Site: brandenburg
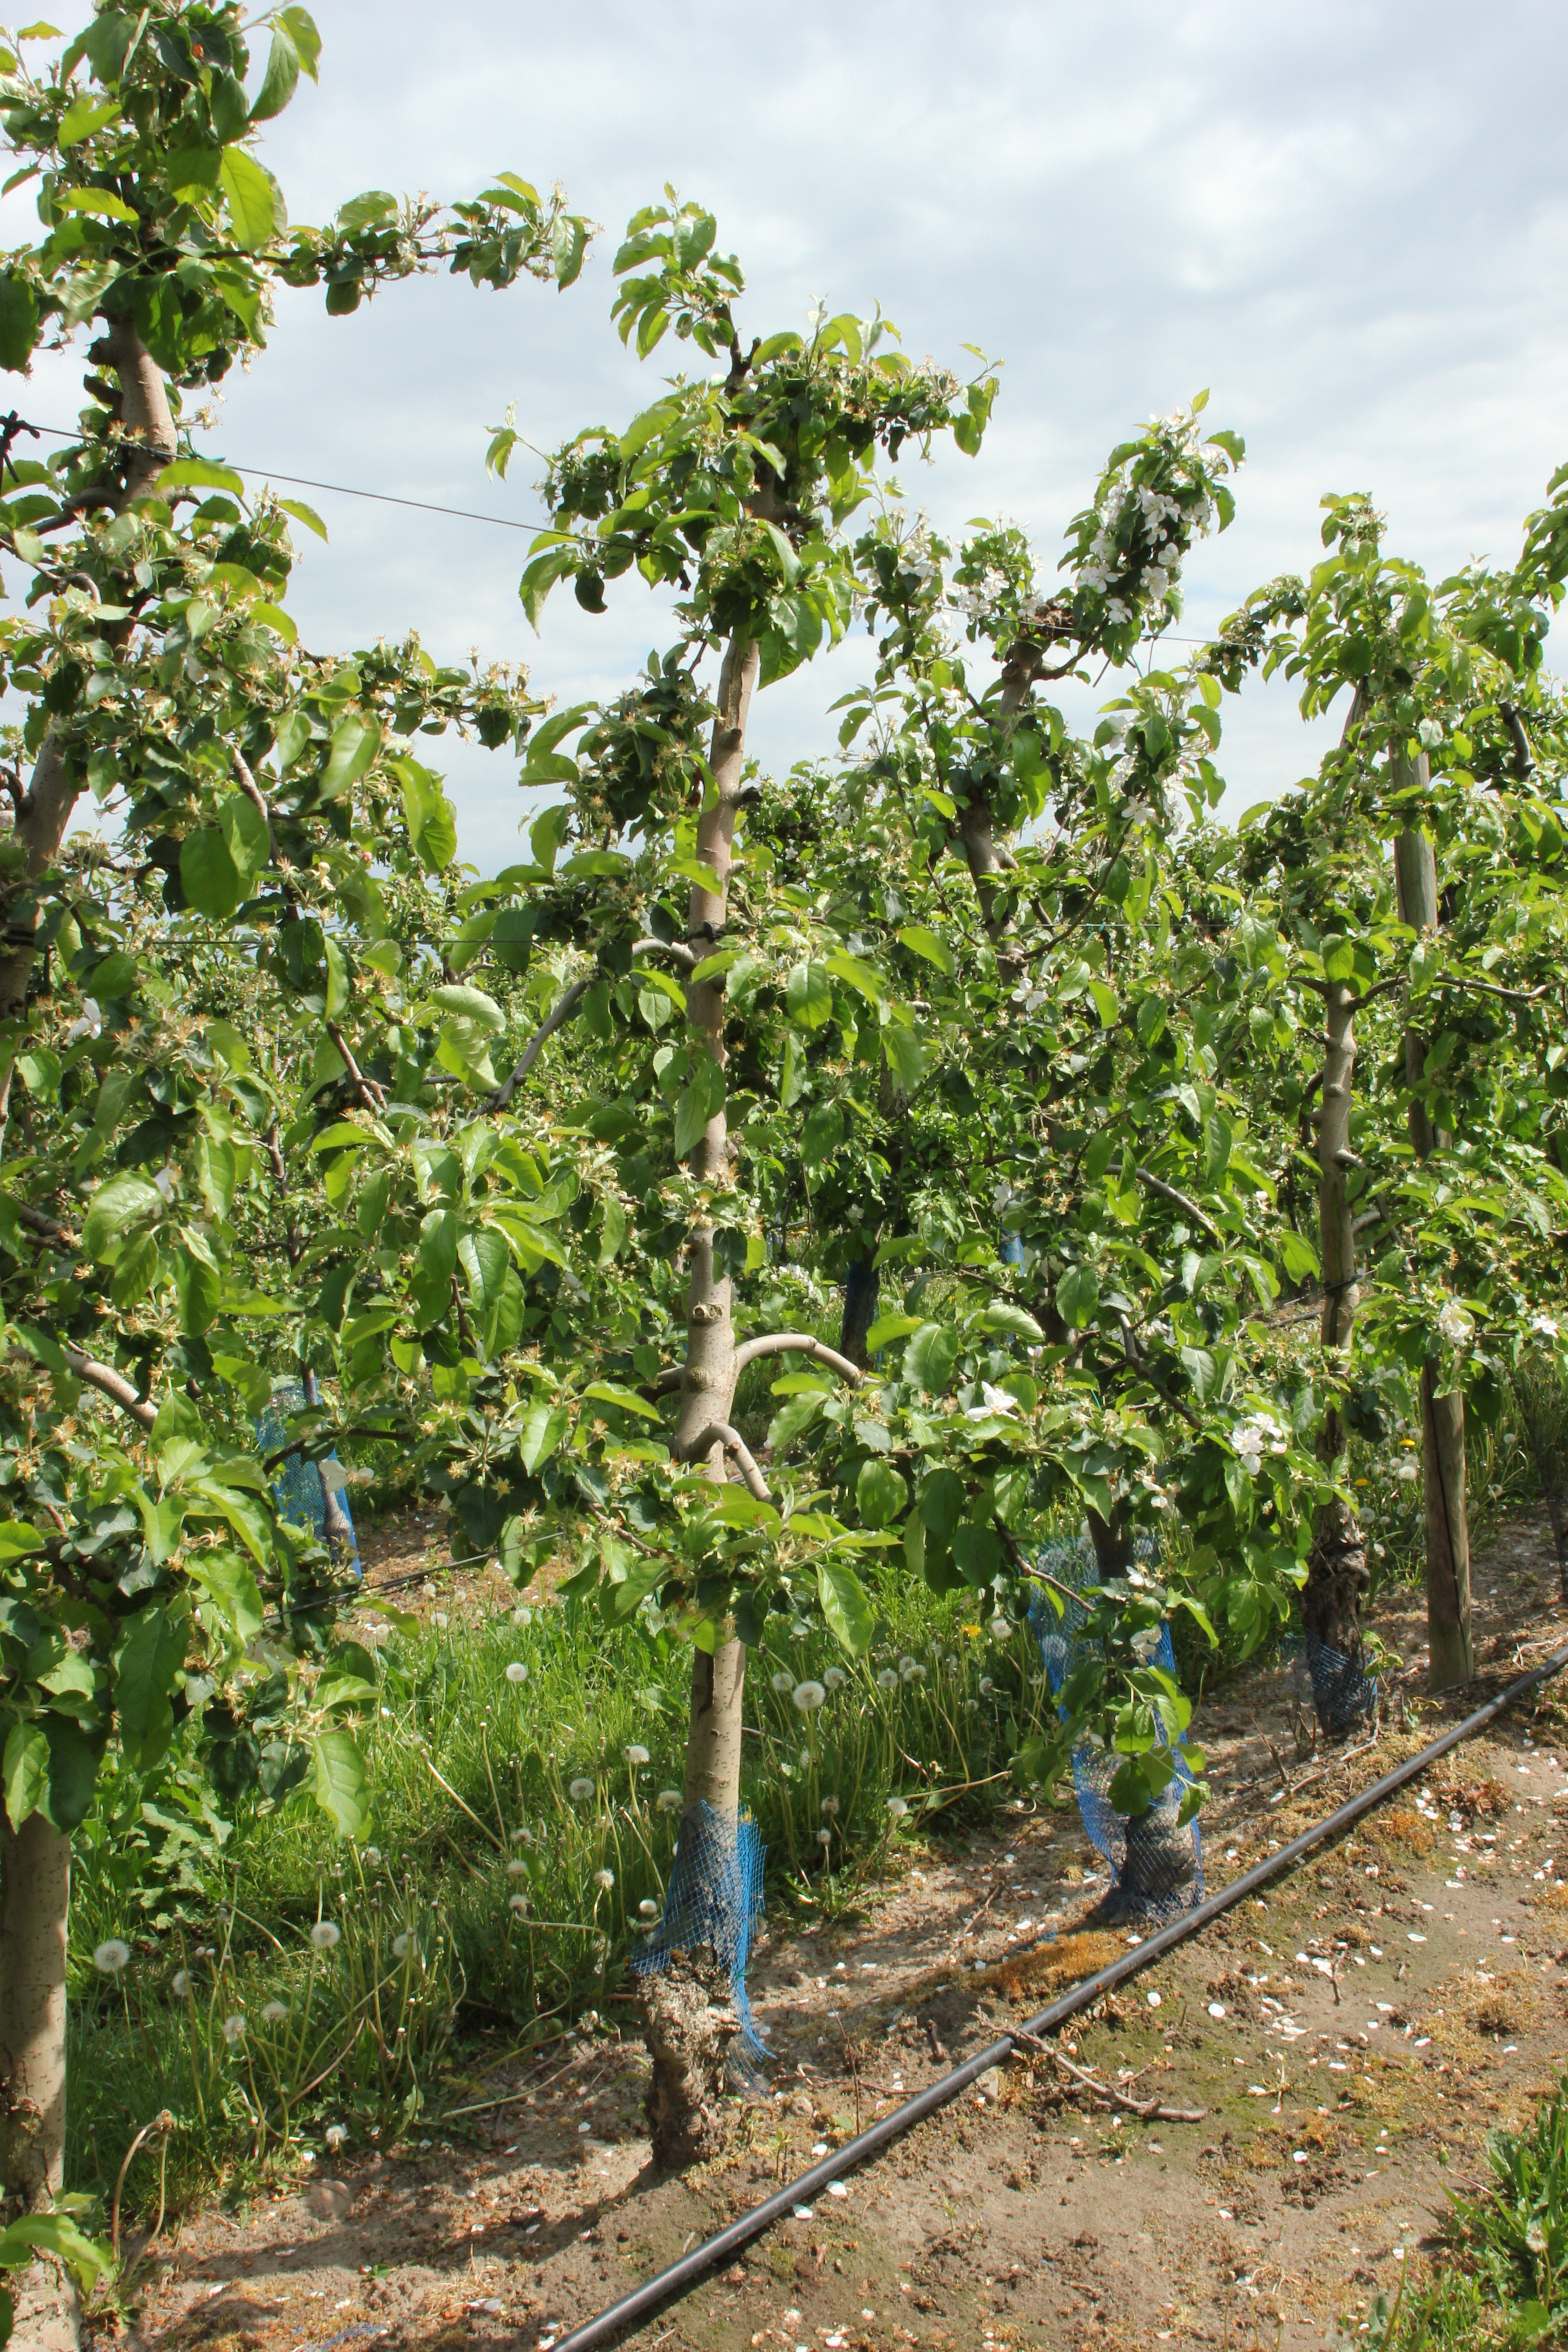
Growth stage (BBCH 67): Flowering